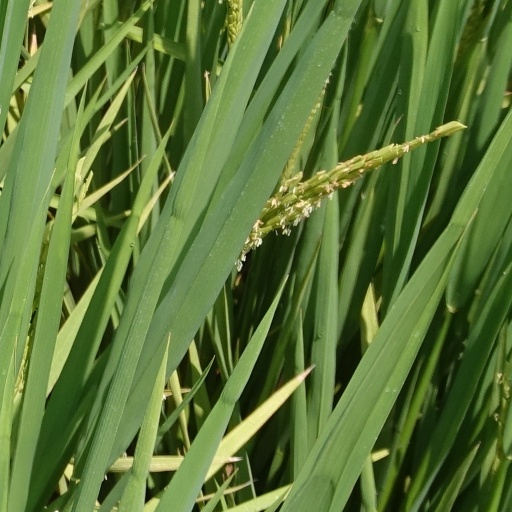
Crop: rice